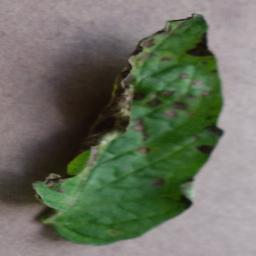
Label: Tomato___Early_blight